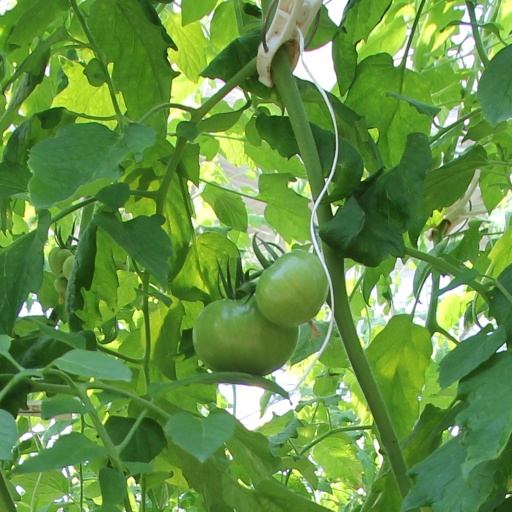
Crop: tomato